Abdul Ghani Baradar

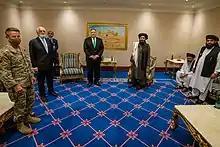
With a delegation meeting US representative Zalmay Khalilzad (2nd left) and Secretary of State Mike Pompeo; Abdul Ghani Baradar (4th left), Abdul Hakim Haqqani (5th left); Suhail Shaheen (far right). September 2020.

Baradar was appointed a deputy to the supreme leader of the Taliban and the chief of the Taliban's political office in Doha, Qatar, in January 2019, about three months after Pakistan released him. He was the most senior of three deputies to the leader, the other two being Sirajuddin Haqqani and Mullah Yaqoob. Although he served under supreme leader Hibatullah Akhundzada, according to "The Economist", and "The Diplomat", Baradar was regarded as the Taliban's de facto leader. US Secretary of State Mike Pompeo called him "a very sophisticated player" in a meeting with the then President of Afghanistan, Ashraf Ghani.